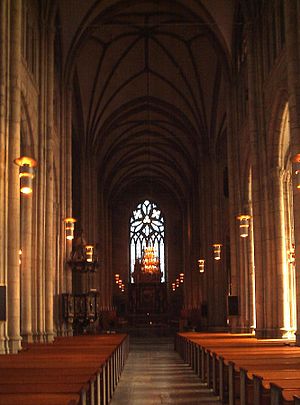
Skara Domkirke
Hovedskibet er fra 1200- 1300-tallet
Skara Domkirke er Skara Stifts domkirke og en af Sveriges største kirker, beliggende i Skara i Västra Götalands län. Sankt Maria er domkirkens skytshelgen.